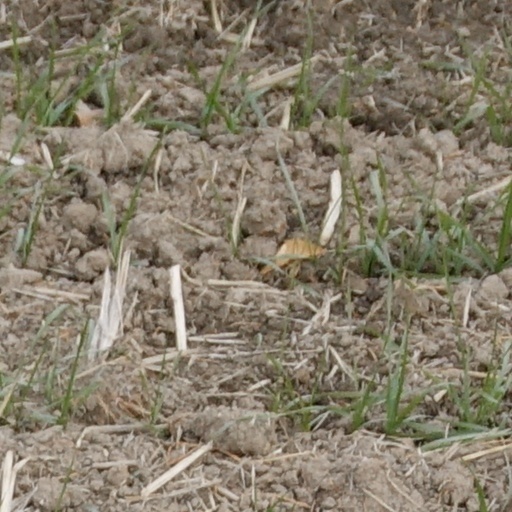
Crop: wheat